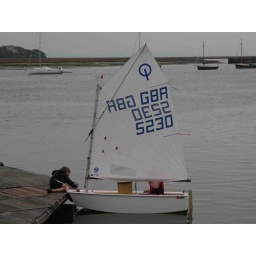
Saw this boy and girl in the miniature sail boat.